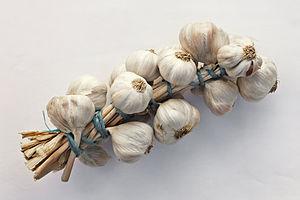
L'ail, ail commun ou ail cultivé est une espèce de plante potagère vivace monocotylédone dont les bulbes, à l'odeur et au goût forts, sont souvent employés comme condiment en cuisine. La tête d'ail se compose de plusieurs caïeux ou « gousses » d'ail. La fleur d'ail est aussi consommée.